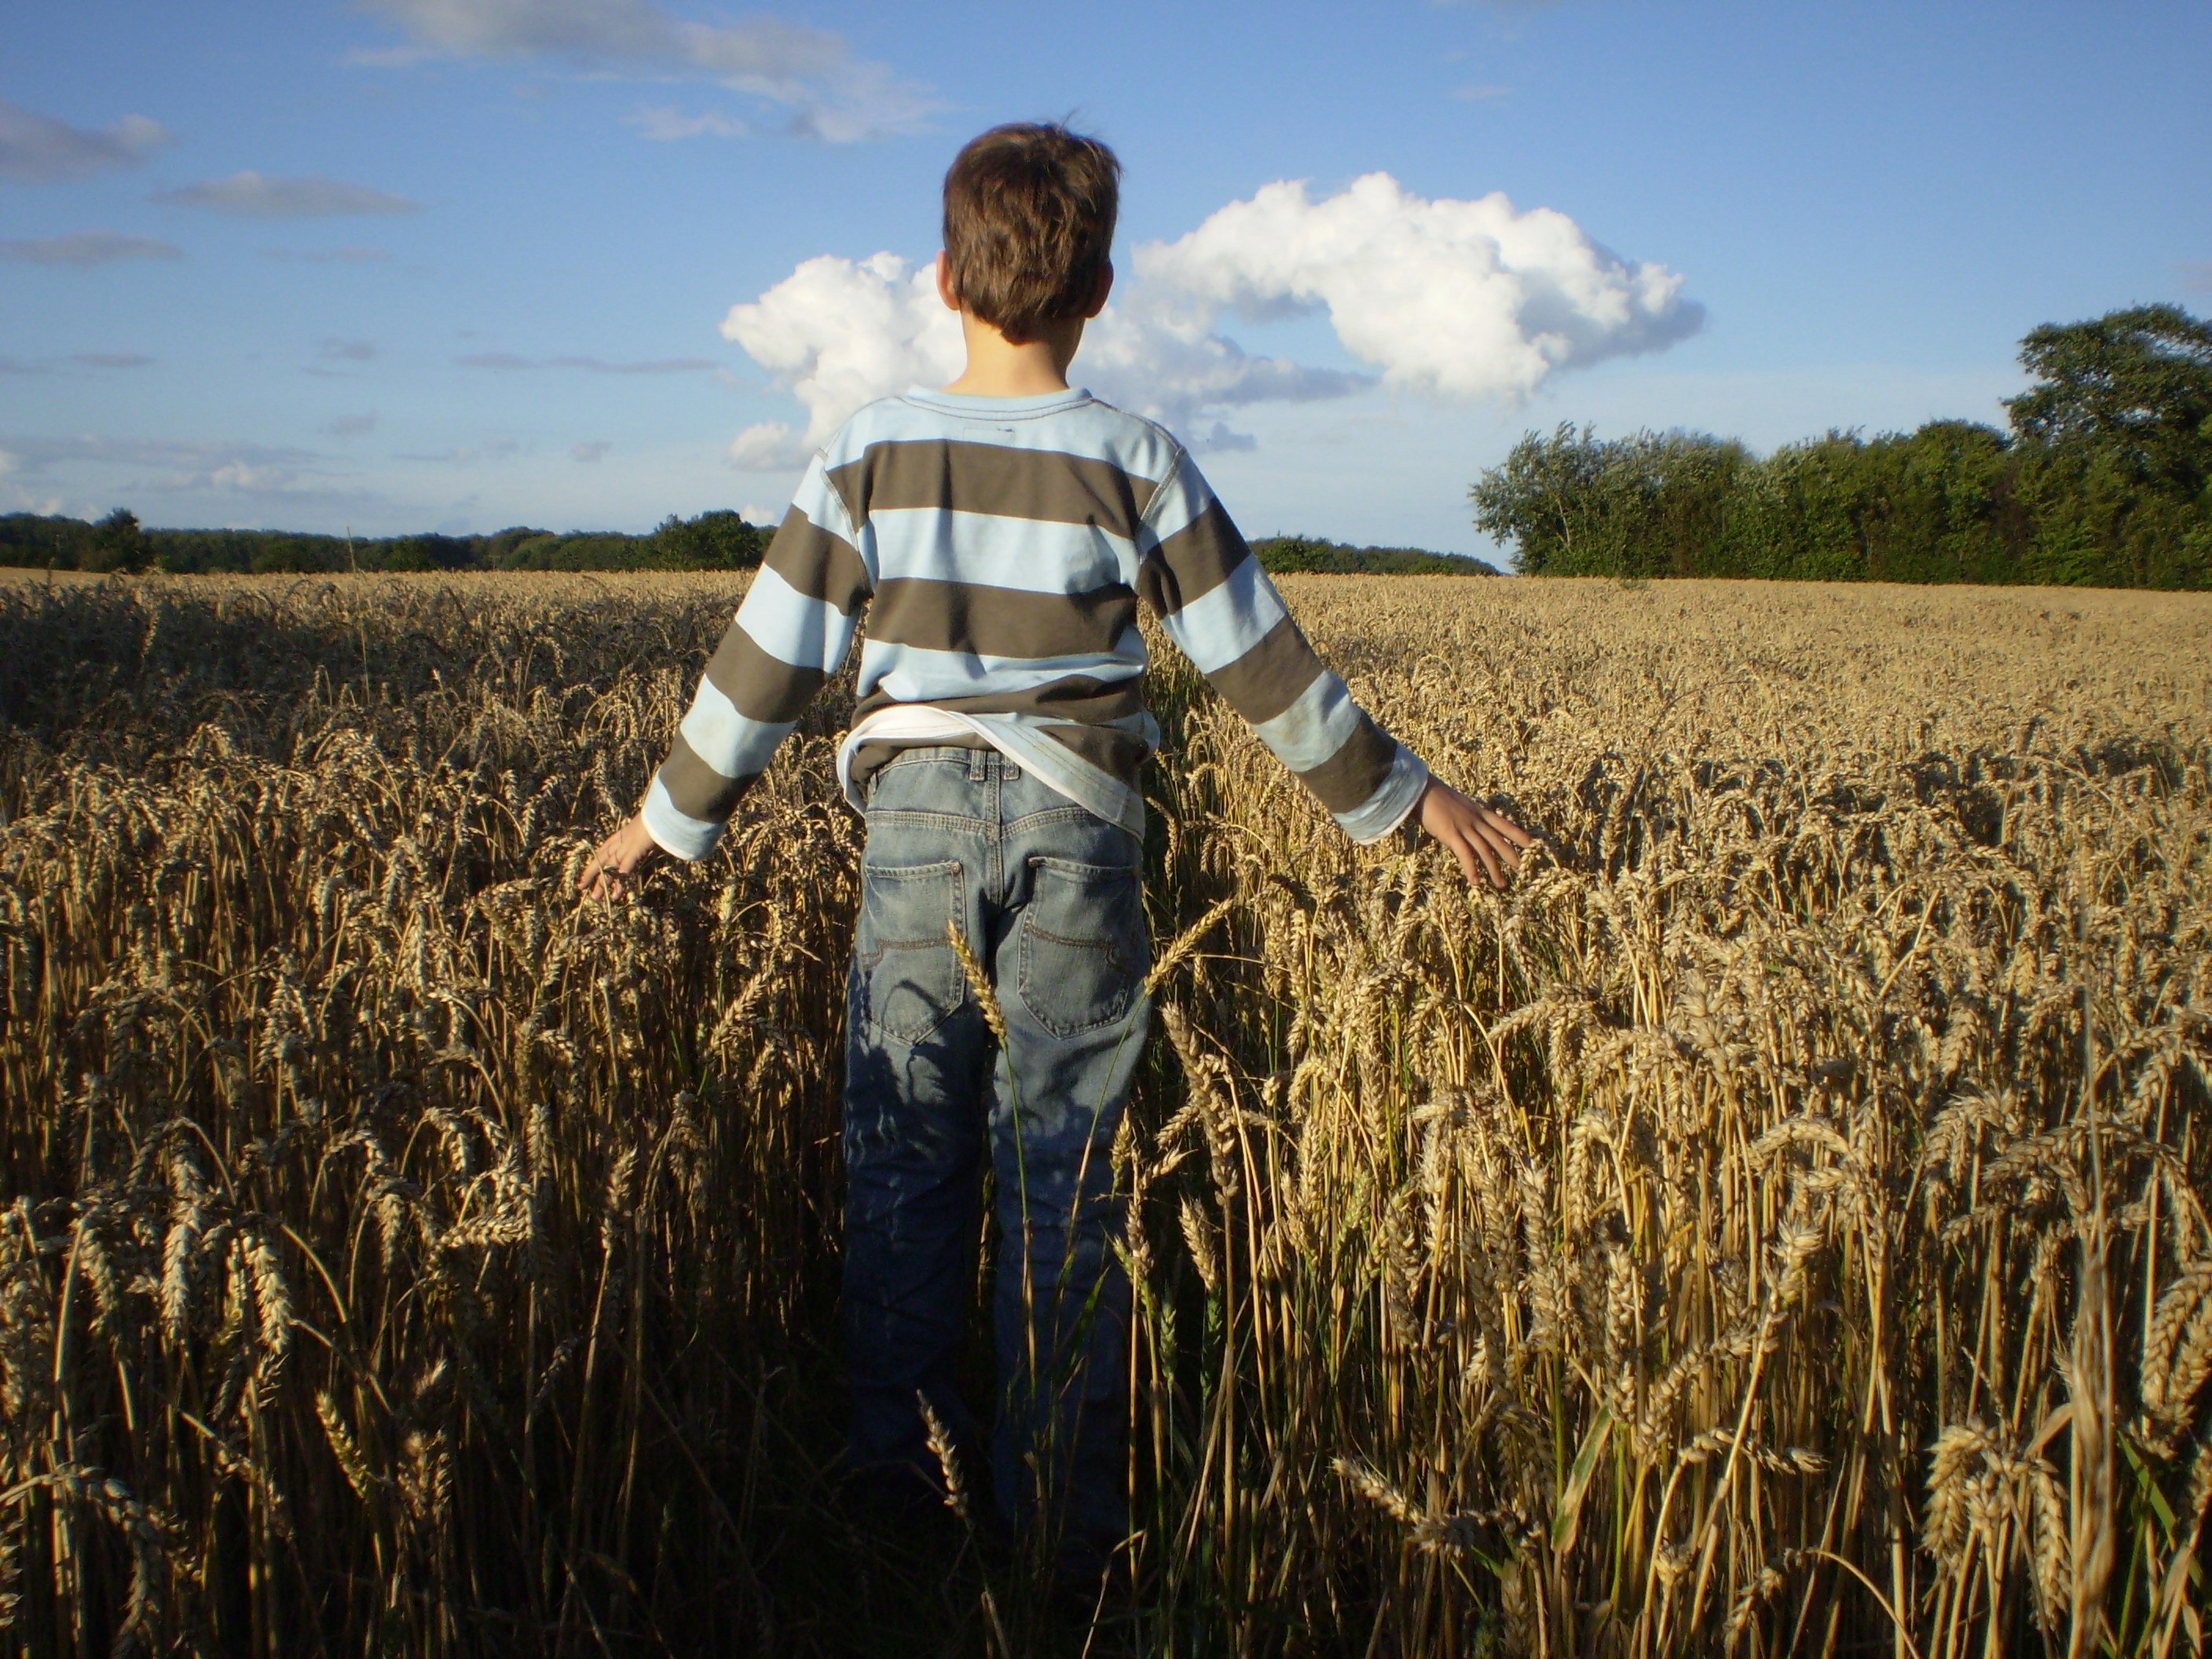
plant, field, farm, wheat, prairie, home, food, harvest, produce, crop, autumn, child, agriculture, eat, bread, thanksgiving, cereals, bauer, thanks, rural area, paddy field, flowering plant, agronomist, grass family, land plant